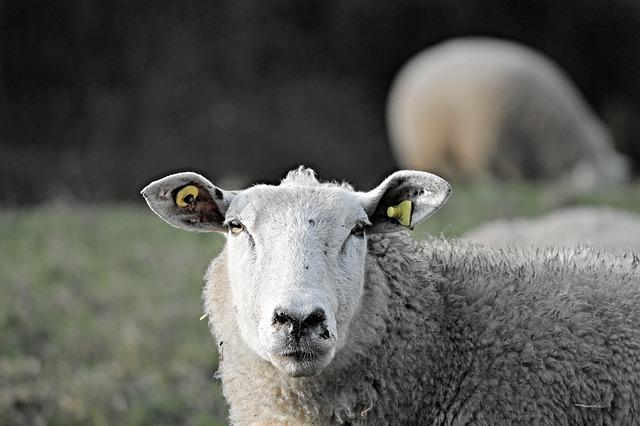
sheep